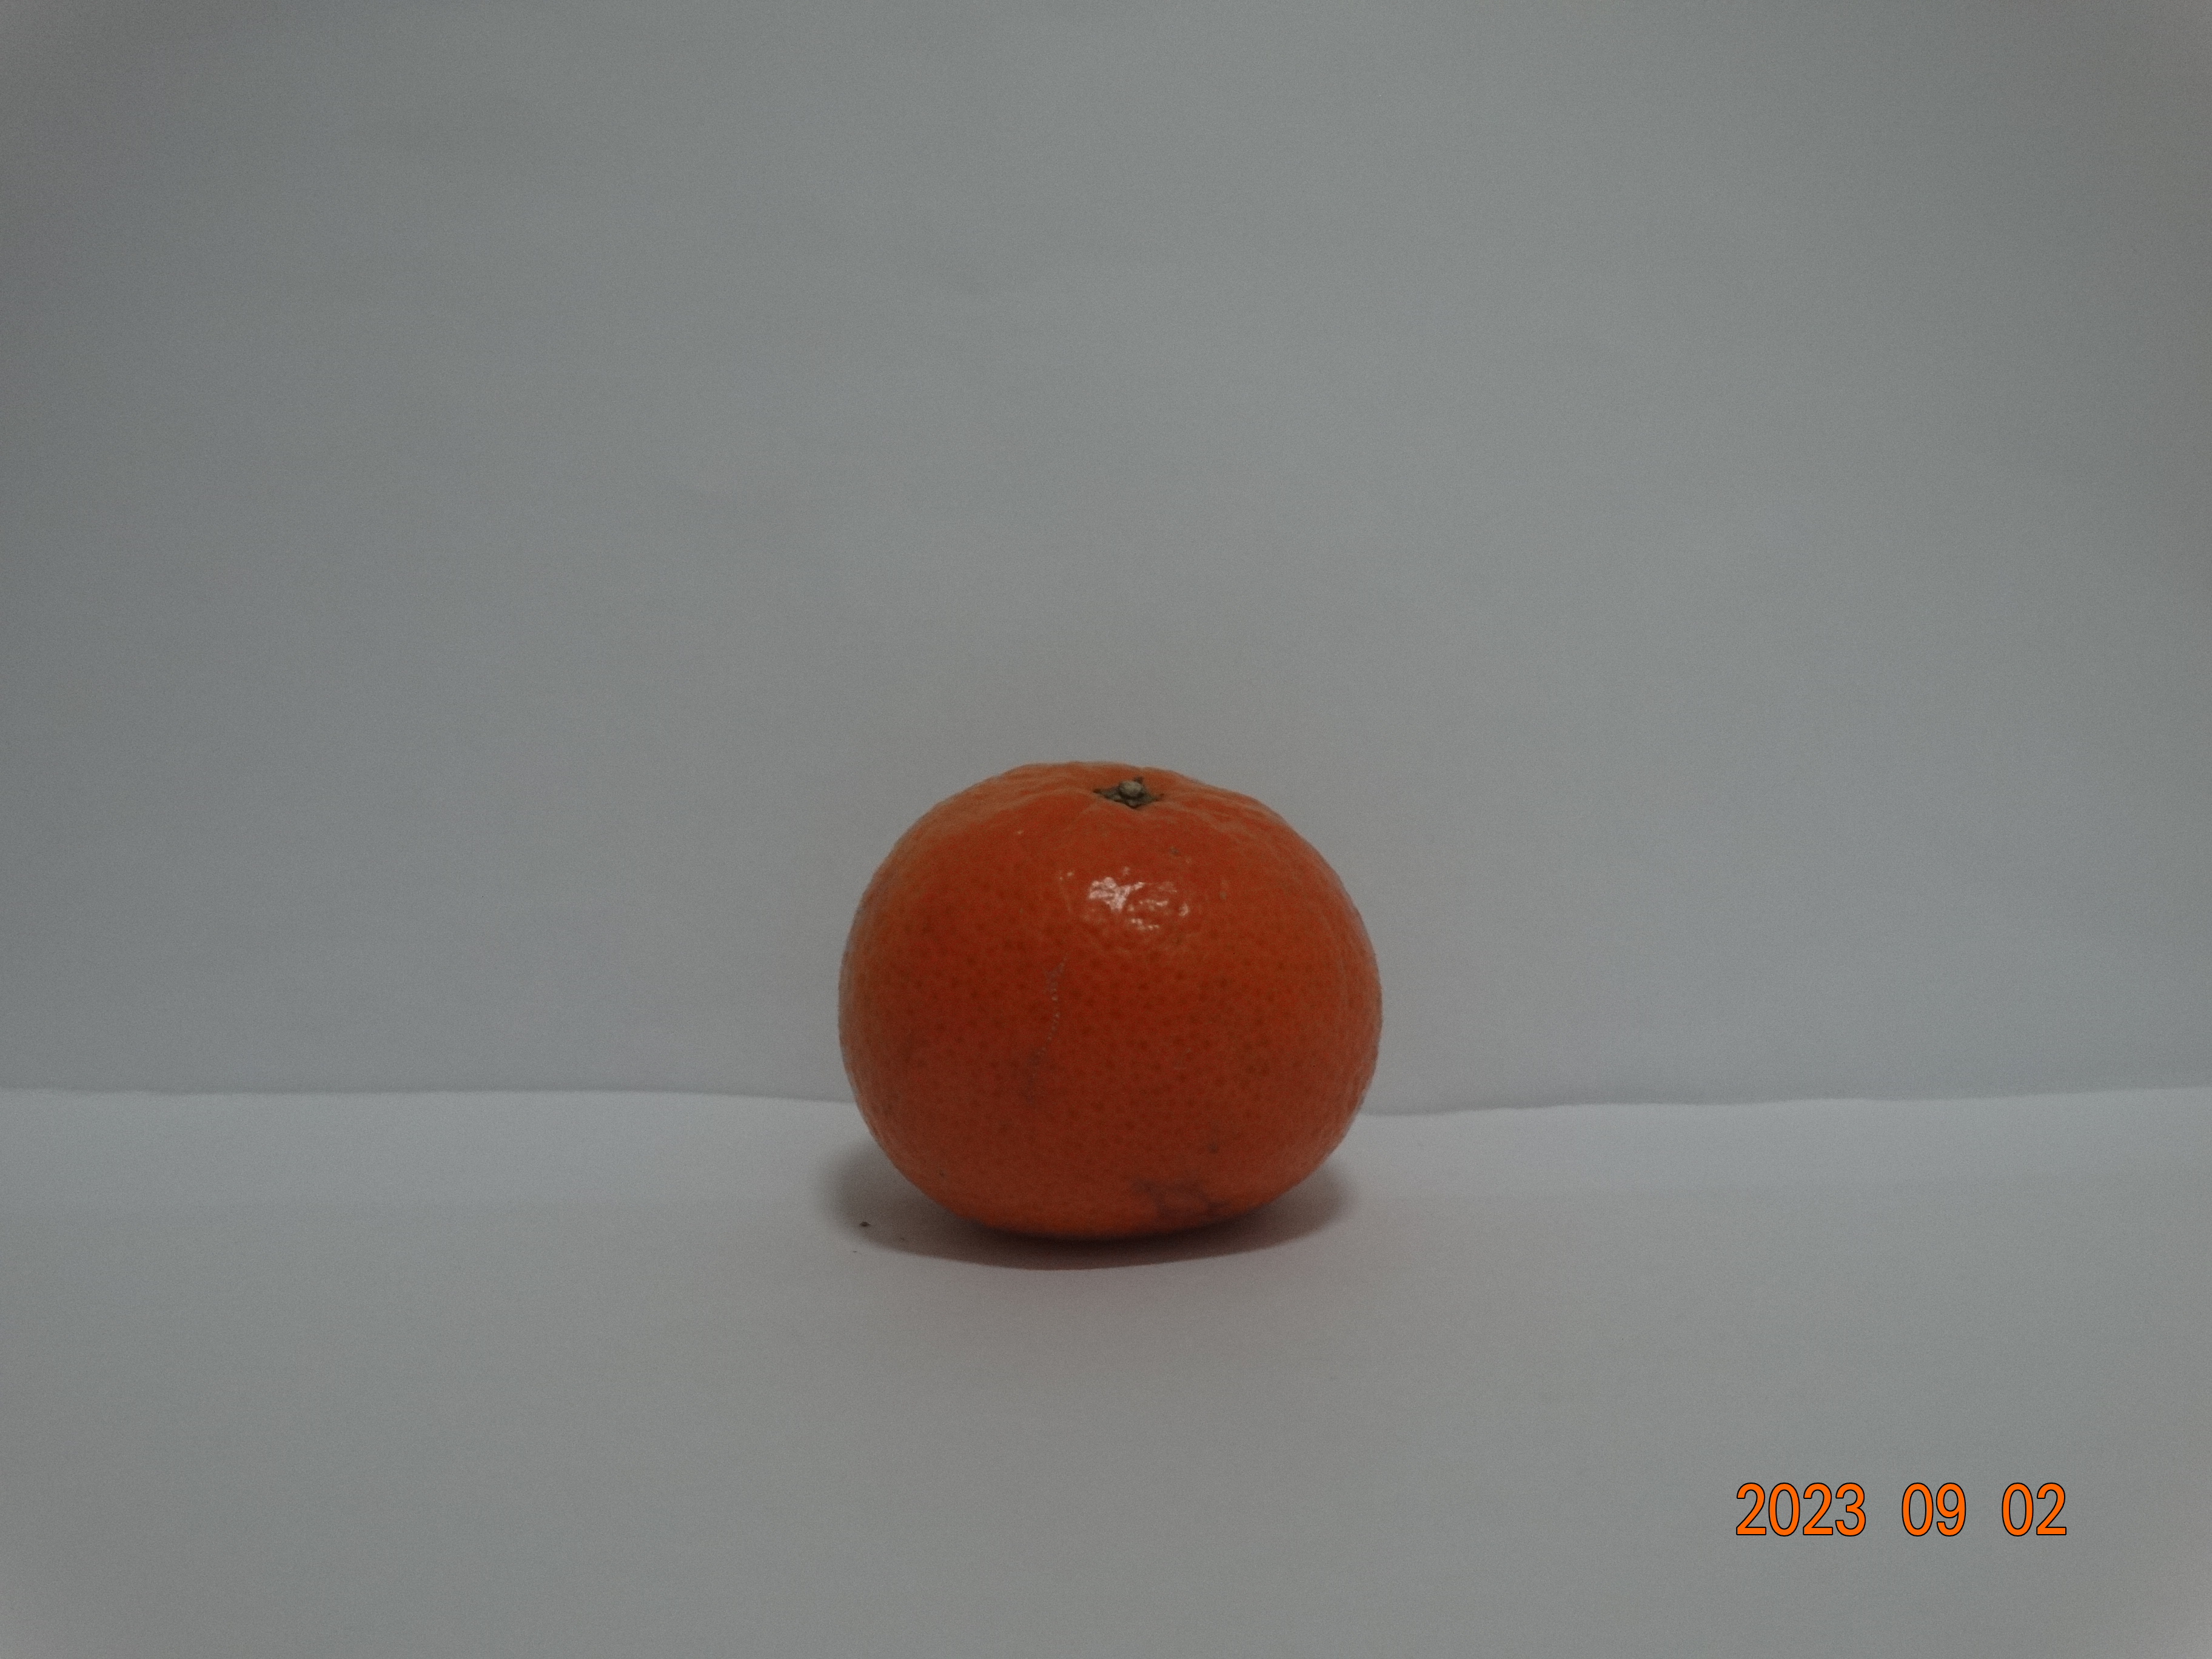
Citrus fruit variety: tangerine